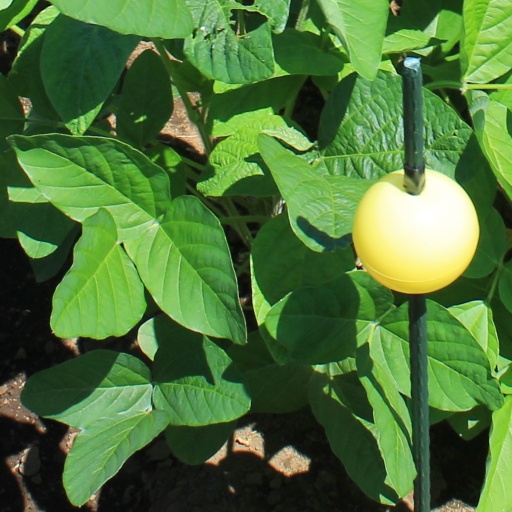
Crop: soybean